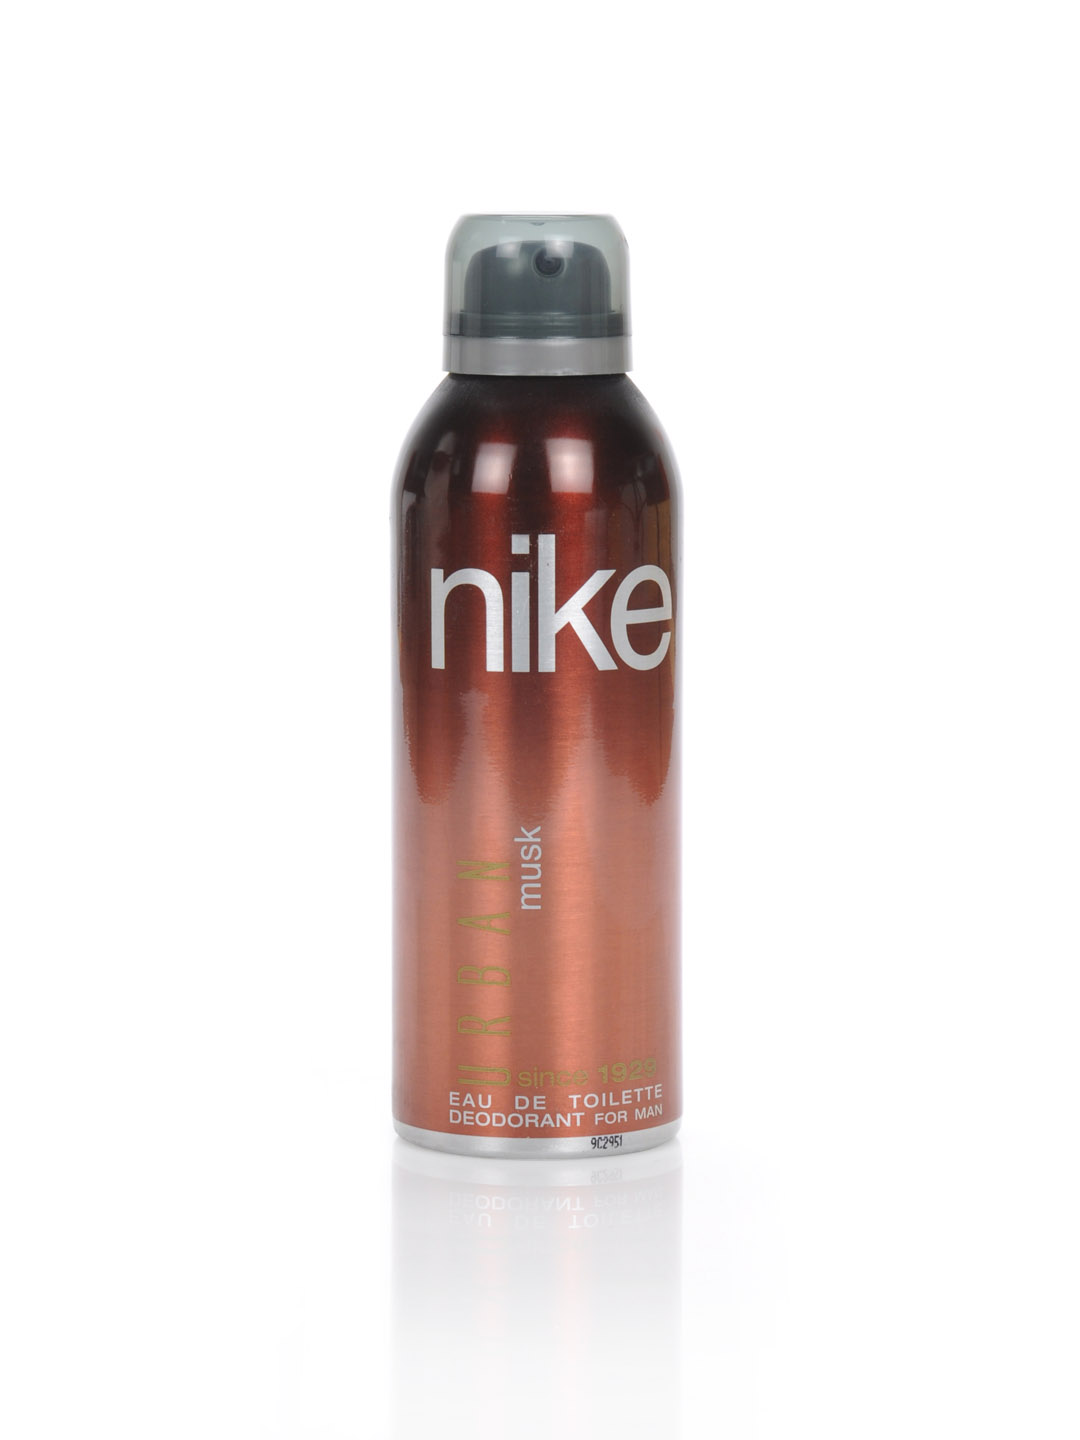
Nike Fragrances Brown Urban Musk Deo
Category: Personal Care / Fragrance / Deodorant
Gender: Men
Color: Brown
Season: Spring 2017
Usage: Casual